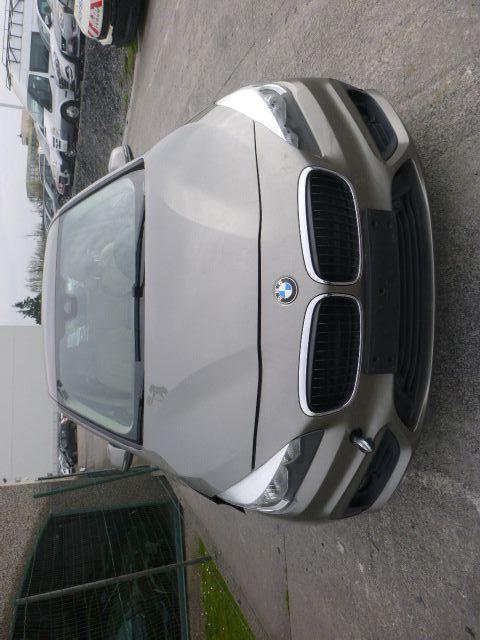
Aucun dommage détecté.
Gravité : aucun